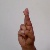
The image shows a hand gesture representing the letter 'R' in Indian Sign Language.